Wakasegawa Yoshimitsu

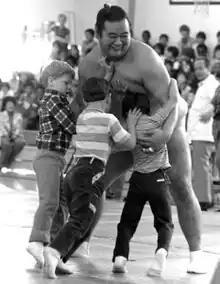
Wakasegawa takes part in an exhibition at the Yokota Air Base, October 1986.

Wakasegawa Yoshimitsu (born Wataru Sato; July 28, 1962 - October 8, 2011) was a sumo wrestler from Sakata, Yamagata, Japan. He made his professional debut in 1978, reaching the top "makuuchi" division for the first time in 1983. His highest rank was "maegashira" 1. He retired in 1992 and worked in the restaurant business after leaving sumo.